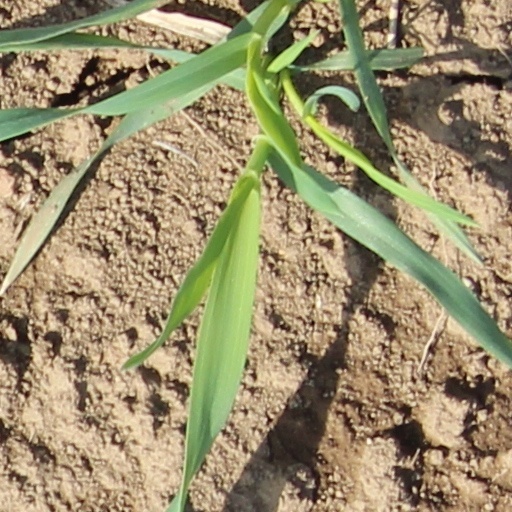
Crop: wheat